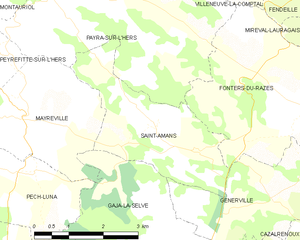
Carte des communes françaises: Saint-Amans